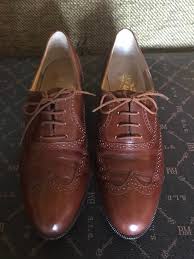
Label: Brogue